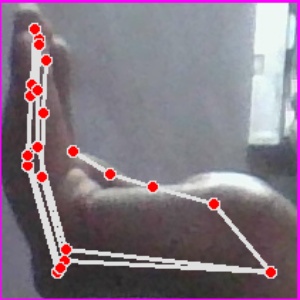
अक्षर: स